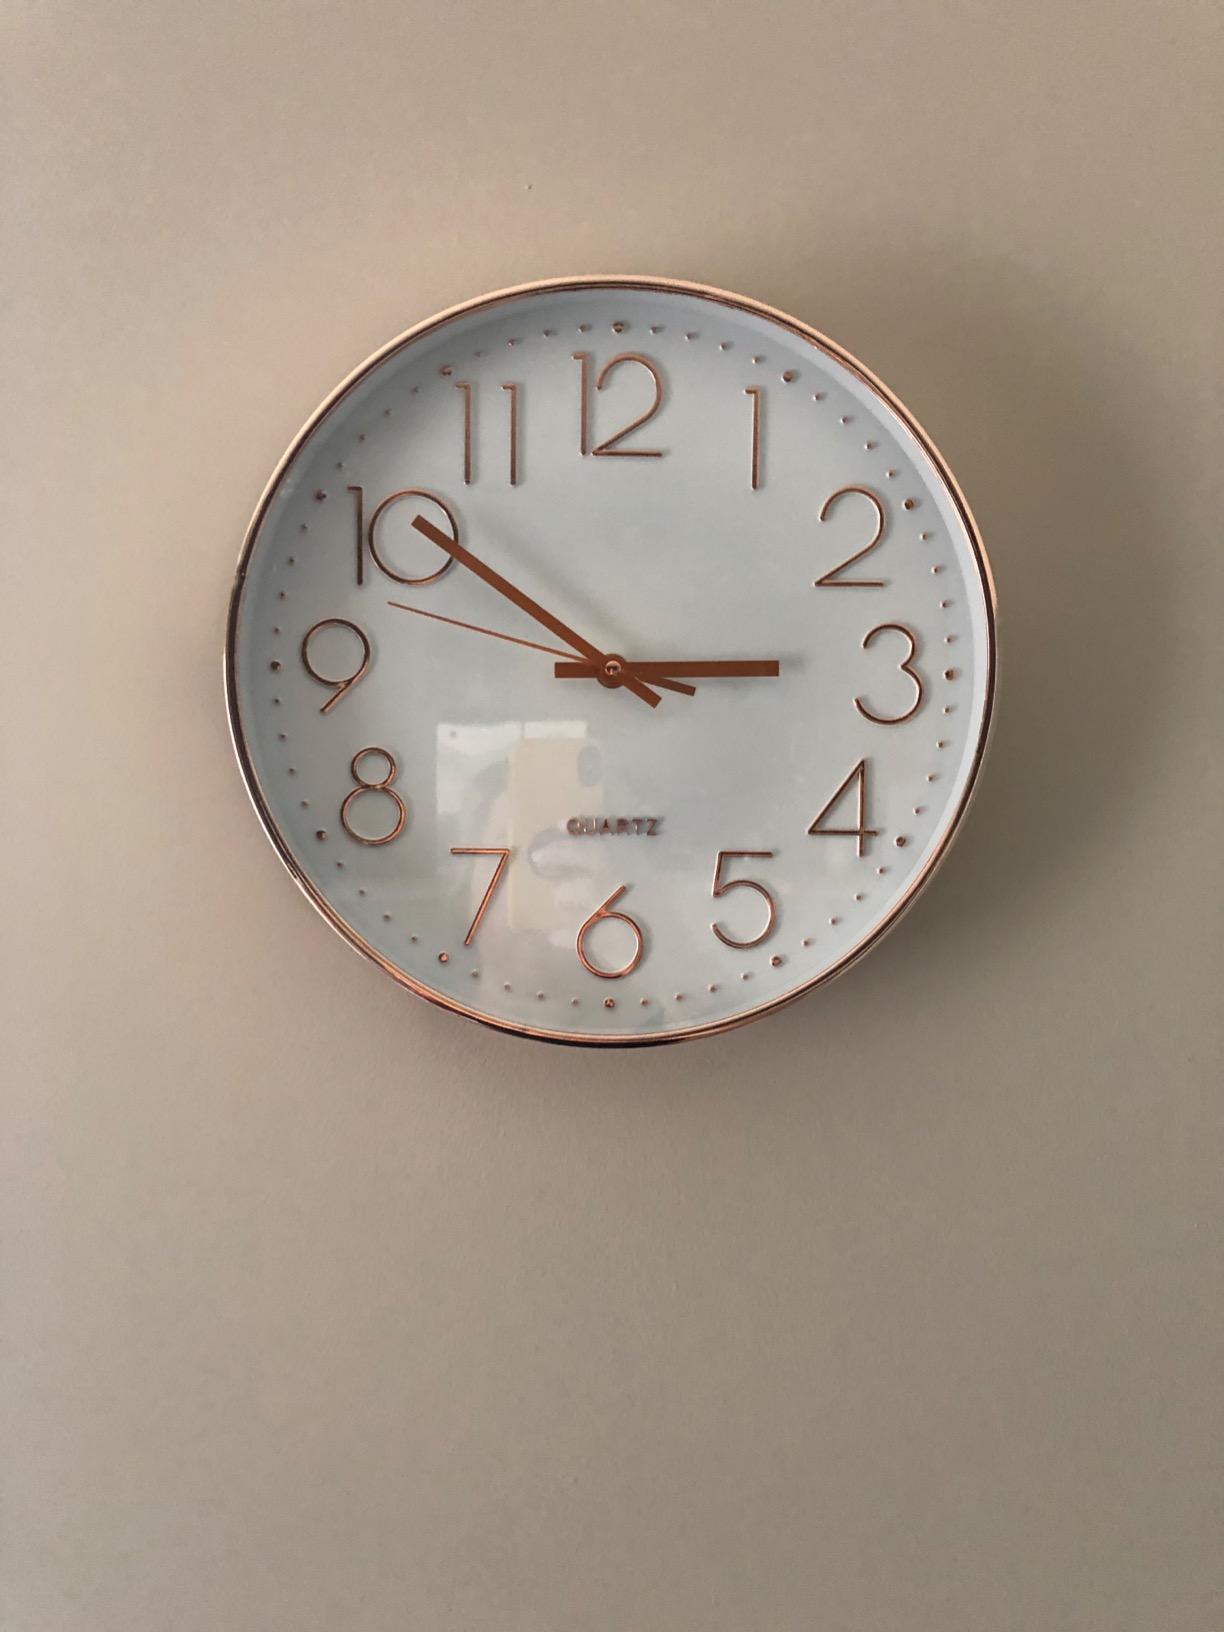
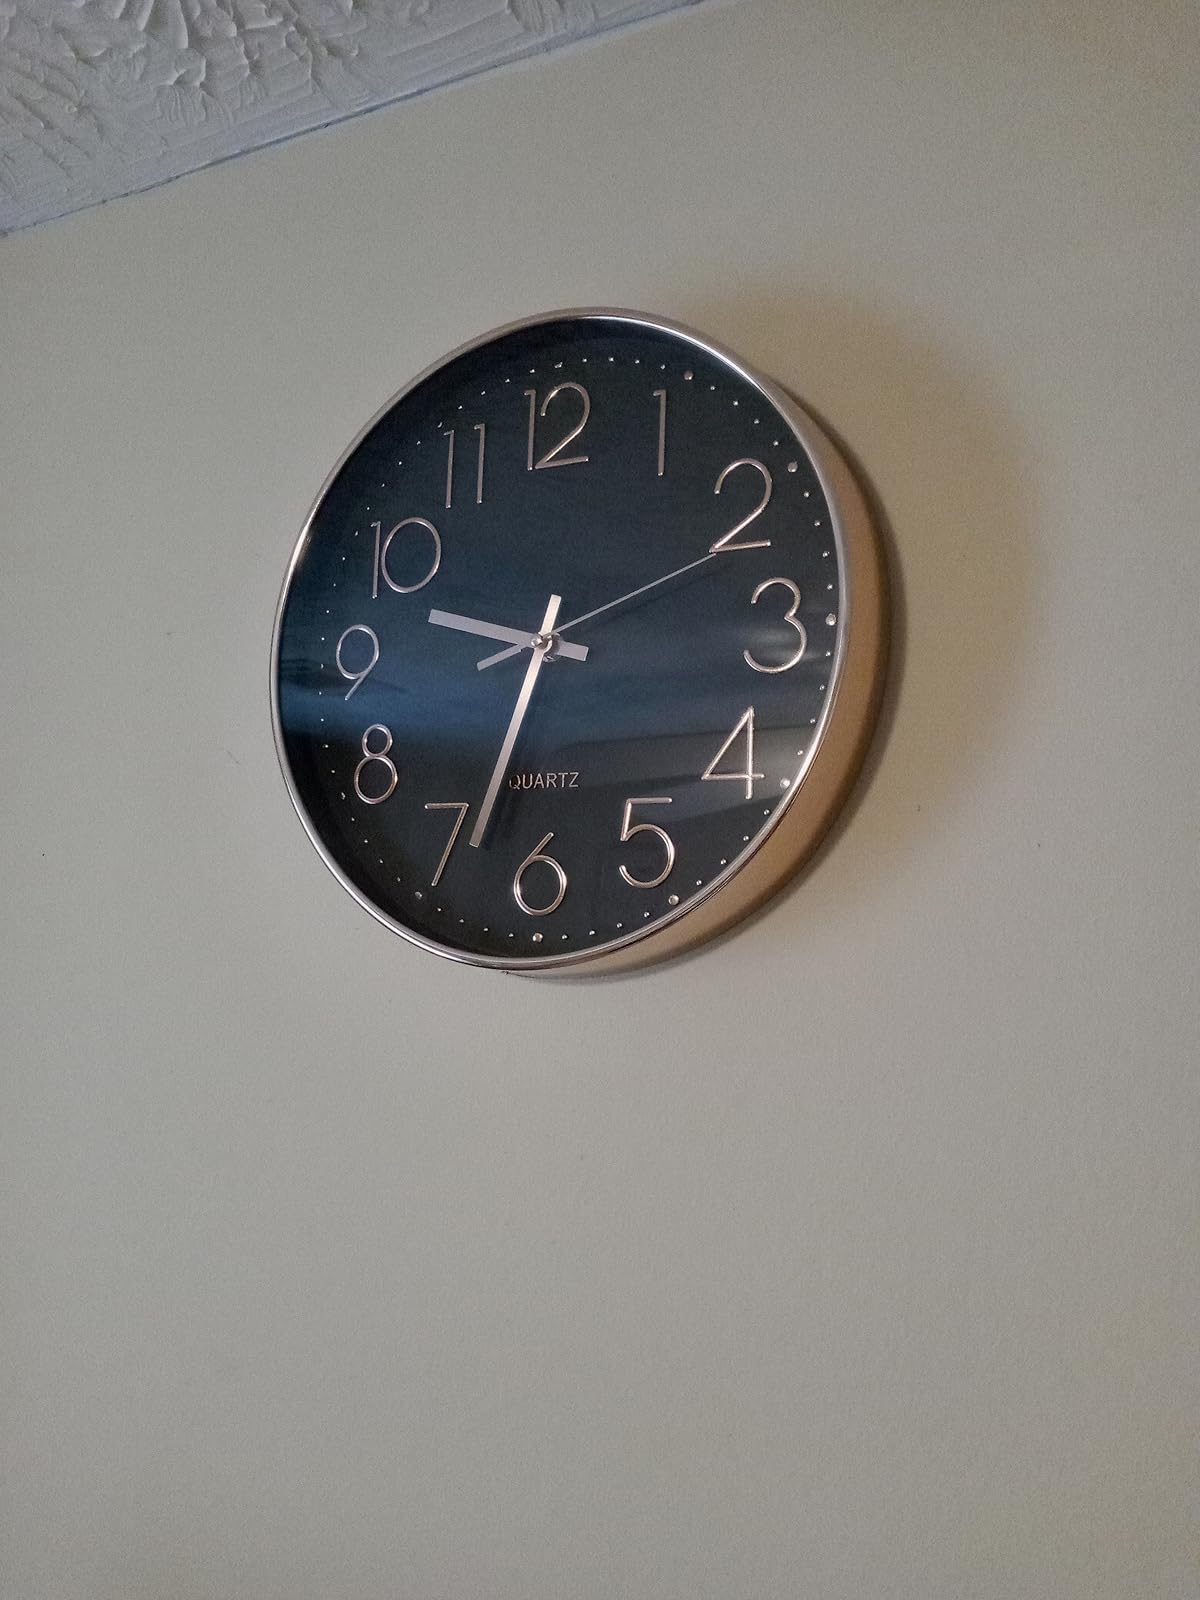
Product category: clock
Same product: no